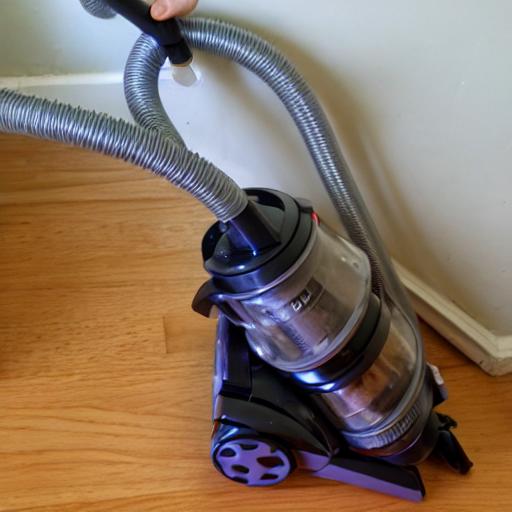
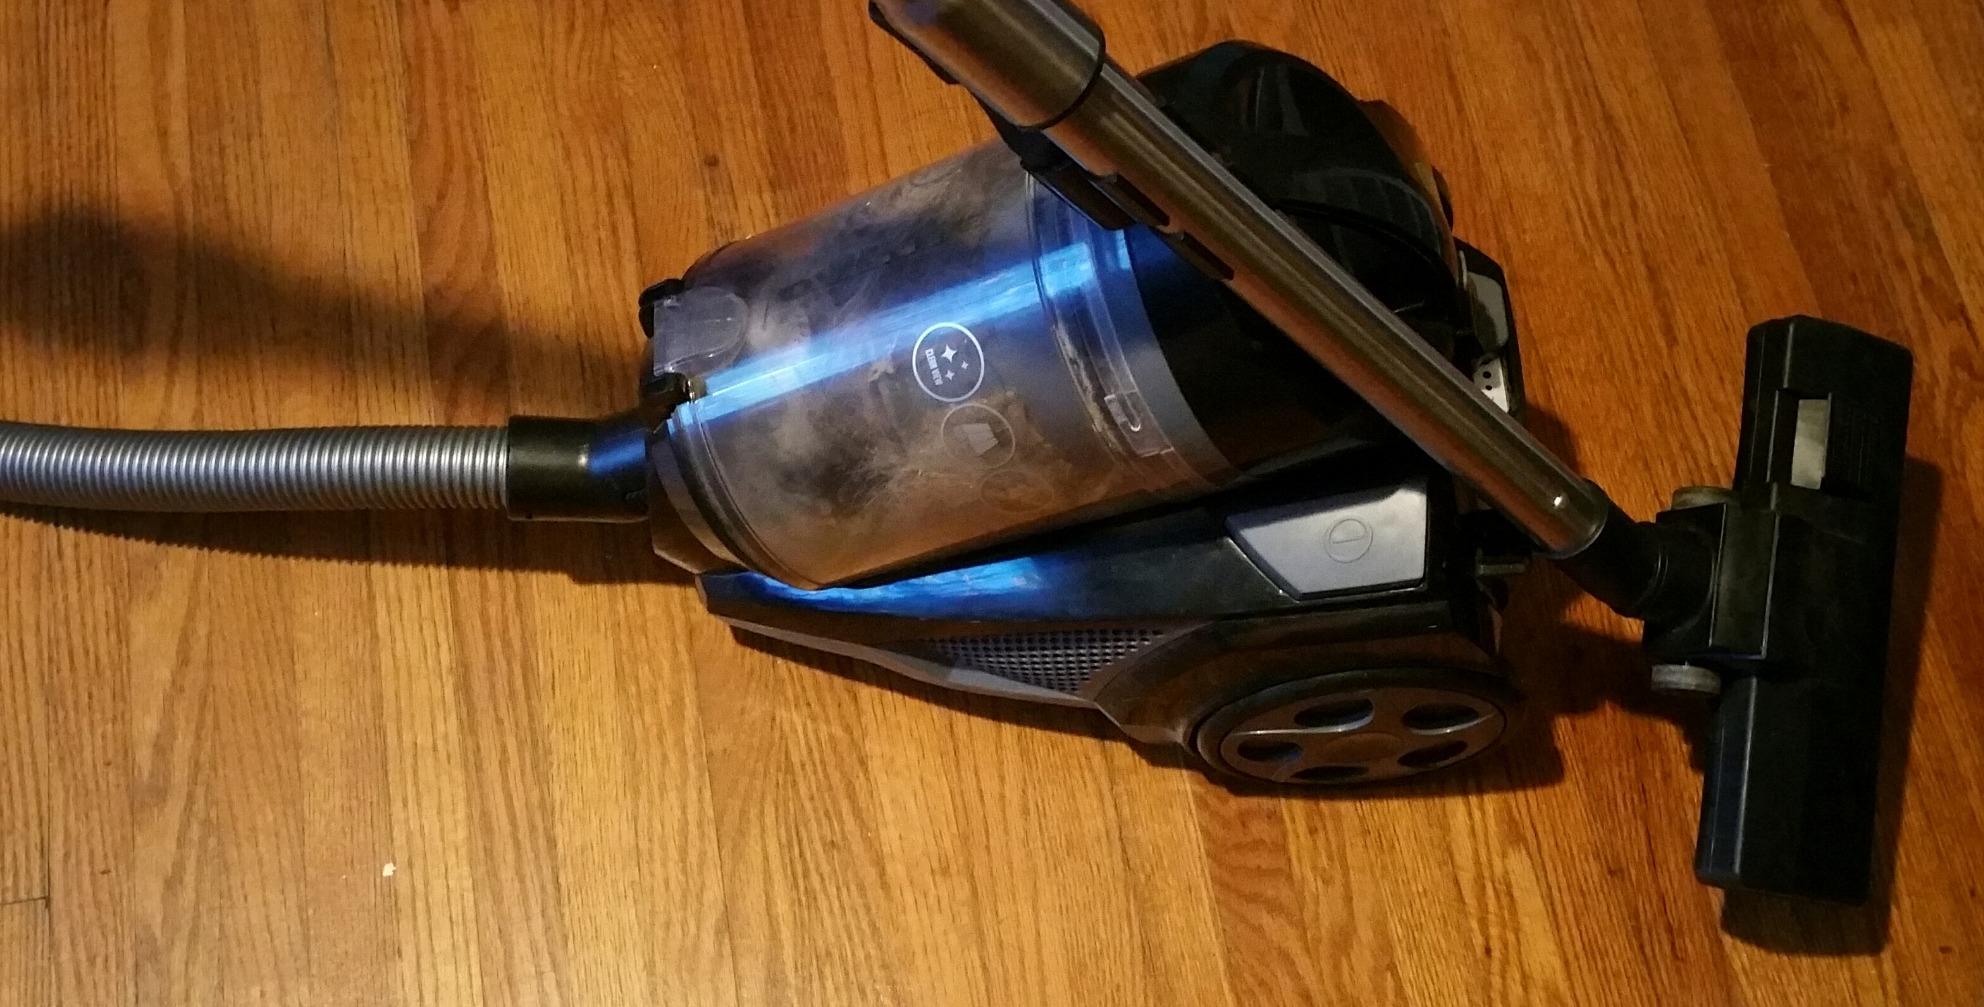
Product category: items_vacuum
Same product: no